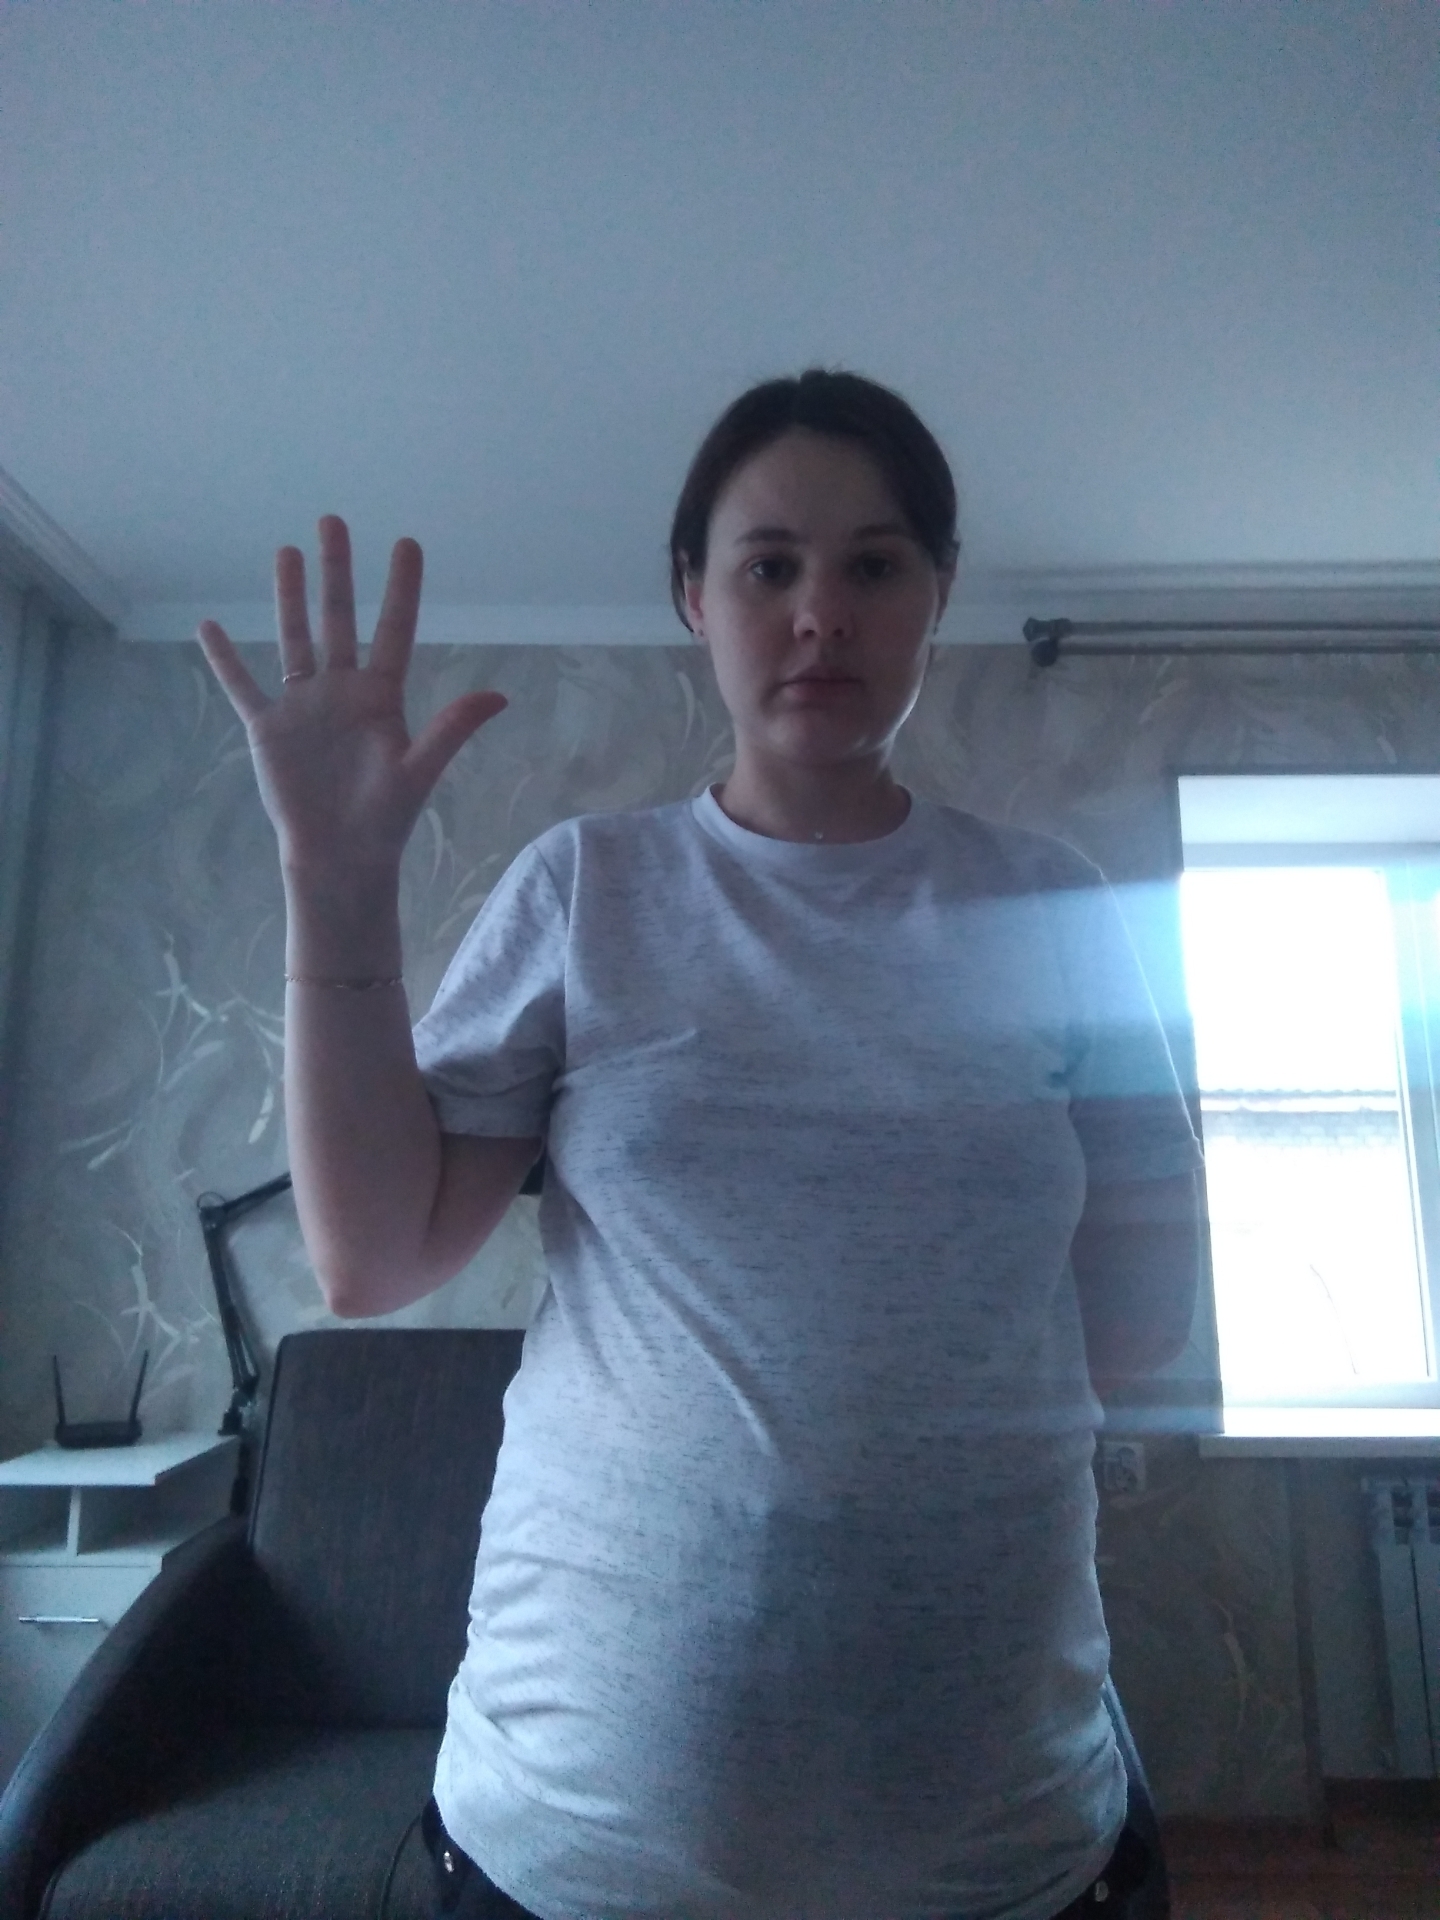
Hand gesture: palm